Echos

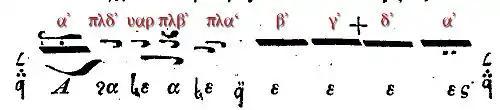
Medieval enechema of echos protos (Chrysanthos 1832, 137)

The enechemata of the medieval eight diatonic echoi already present a fundamental difference to the Carolingian octoechos: